Oxfordian theory of Shakespeare authorship

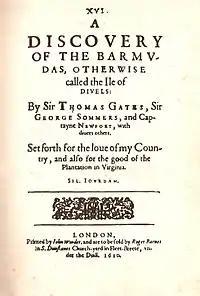
Sylvester Jordain's "A Discovery of the Barmudas", 1610

Oxfordian writers say some literary allusions imply that the playwright and poet died prior to 1609, when "Shake-Speares Sonnets" appeared with the epithet "our ever-living poet" in its dedication. They claim that the phrase "ever-living" rarely, if ever, referred to a living person, but instead was used to refer to the eternal soul of the deceased. Bacon, Derby, Neville, and William Shakespeare all lived well past the 1609 publication of the Sonnets.